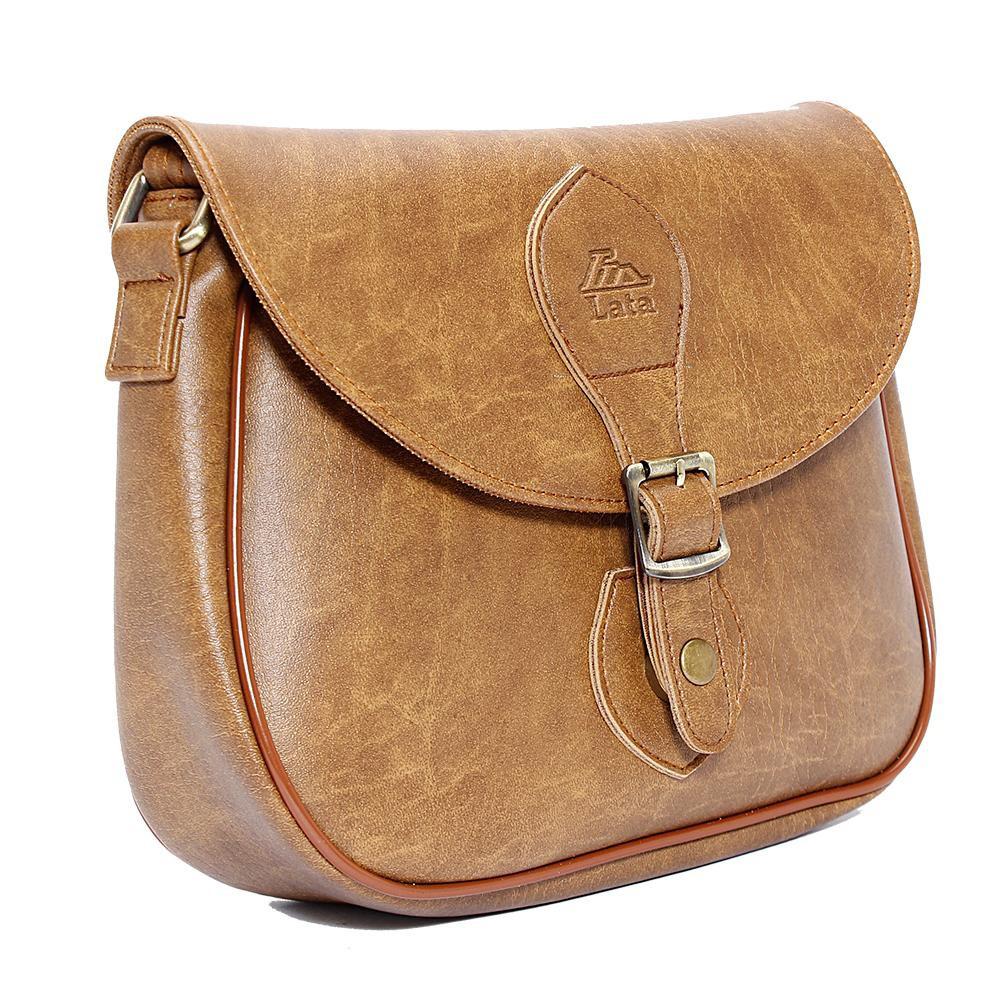
có một cái túi da màu nâu ở trong bức hình